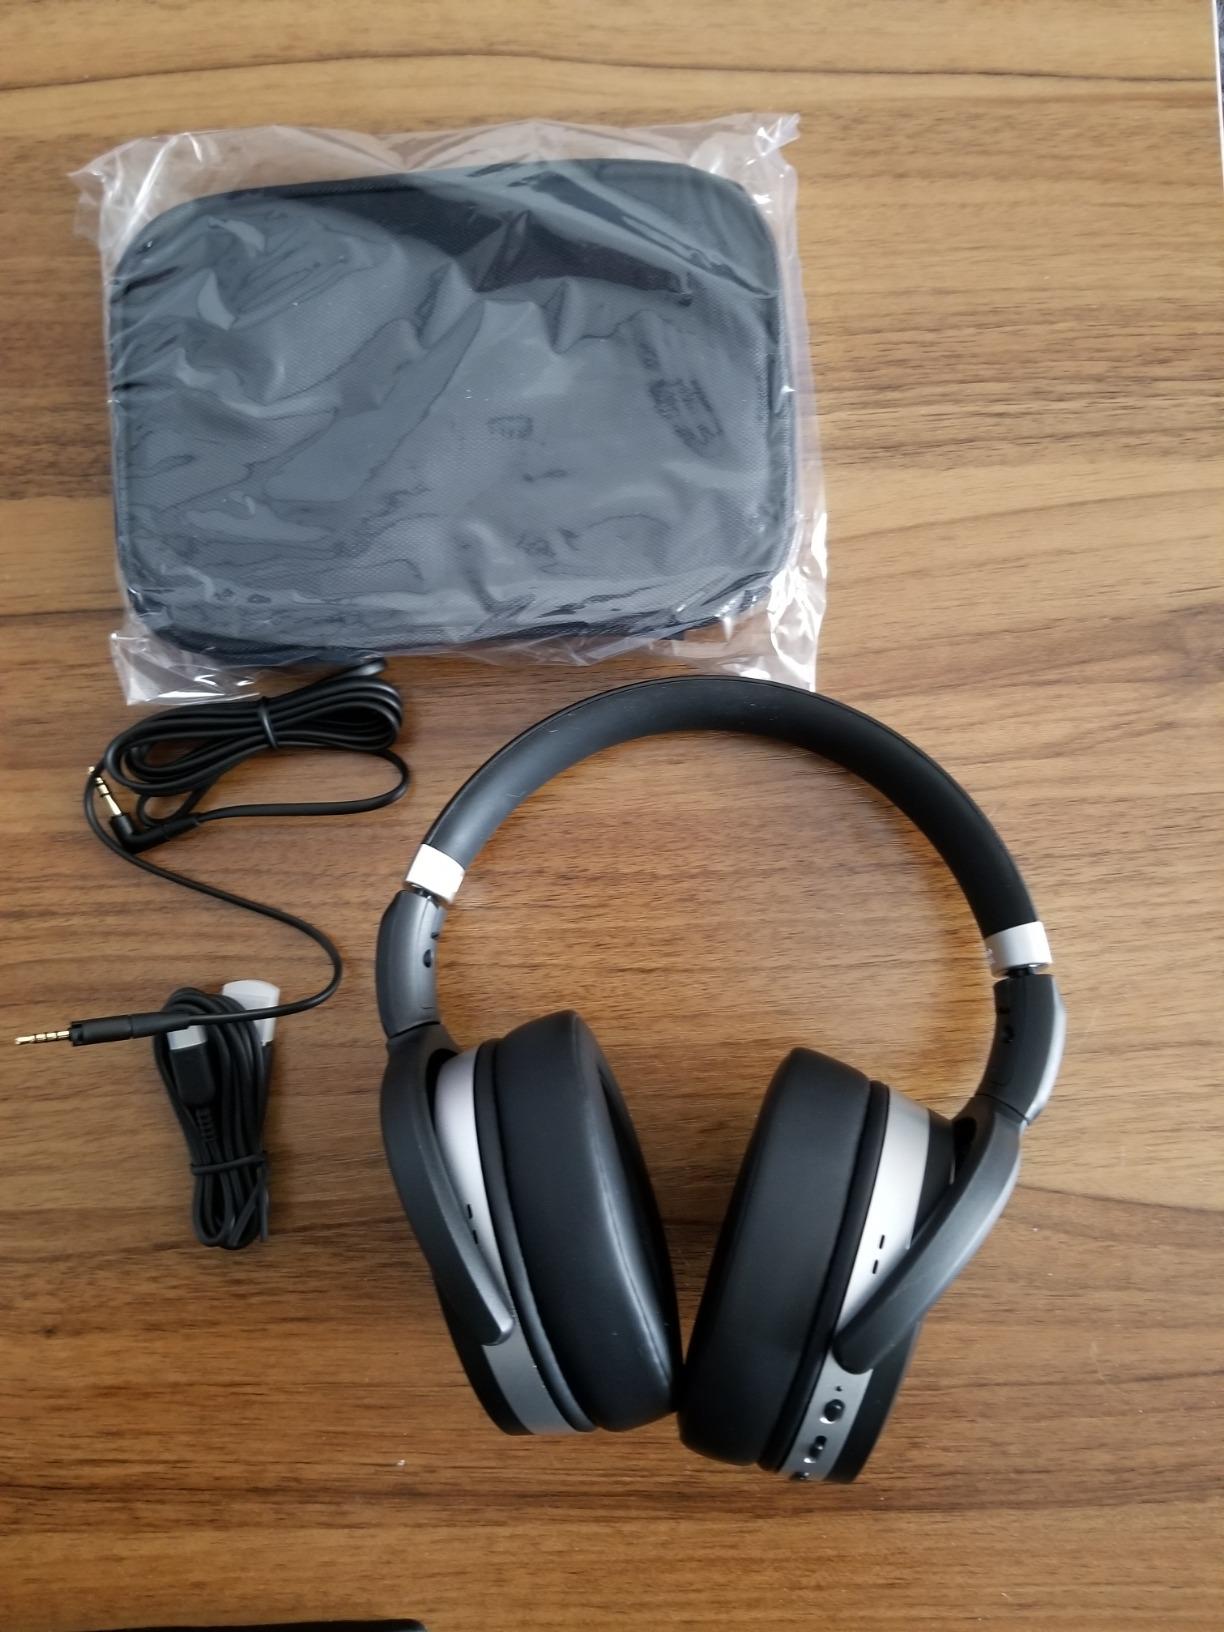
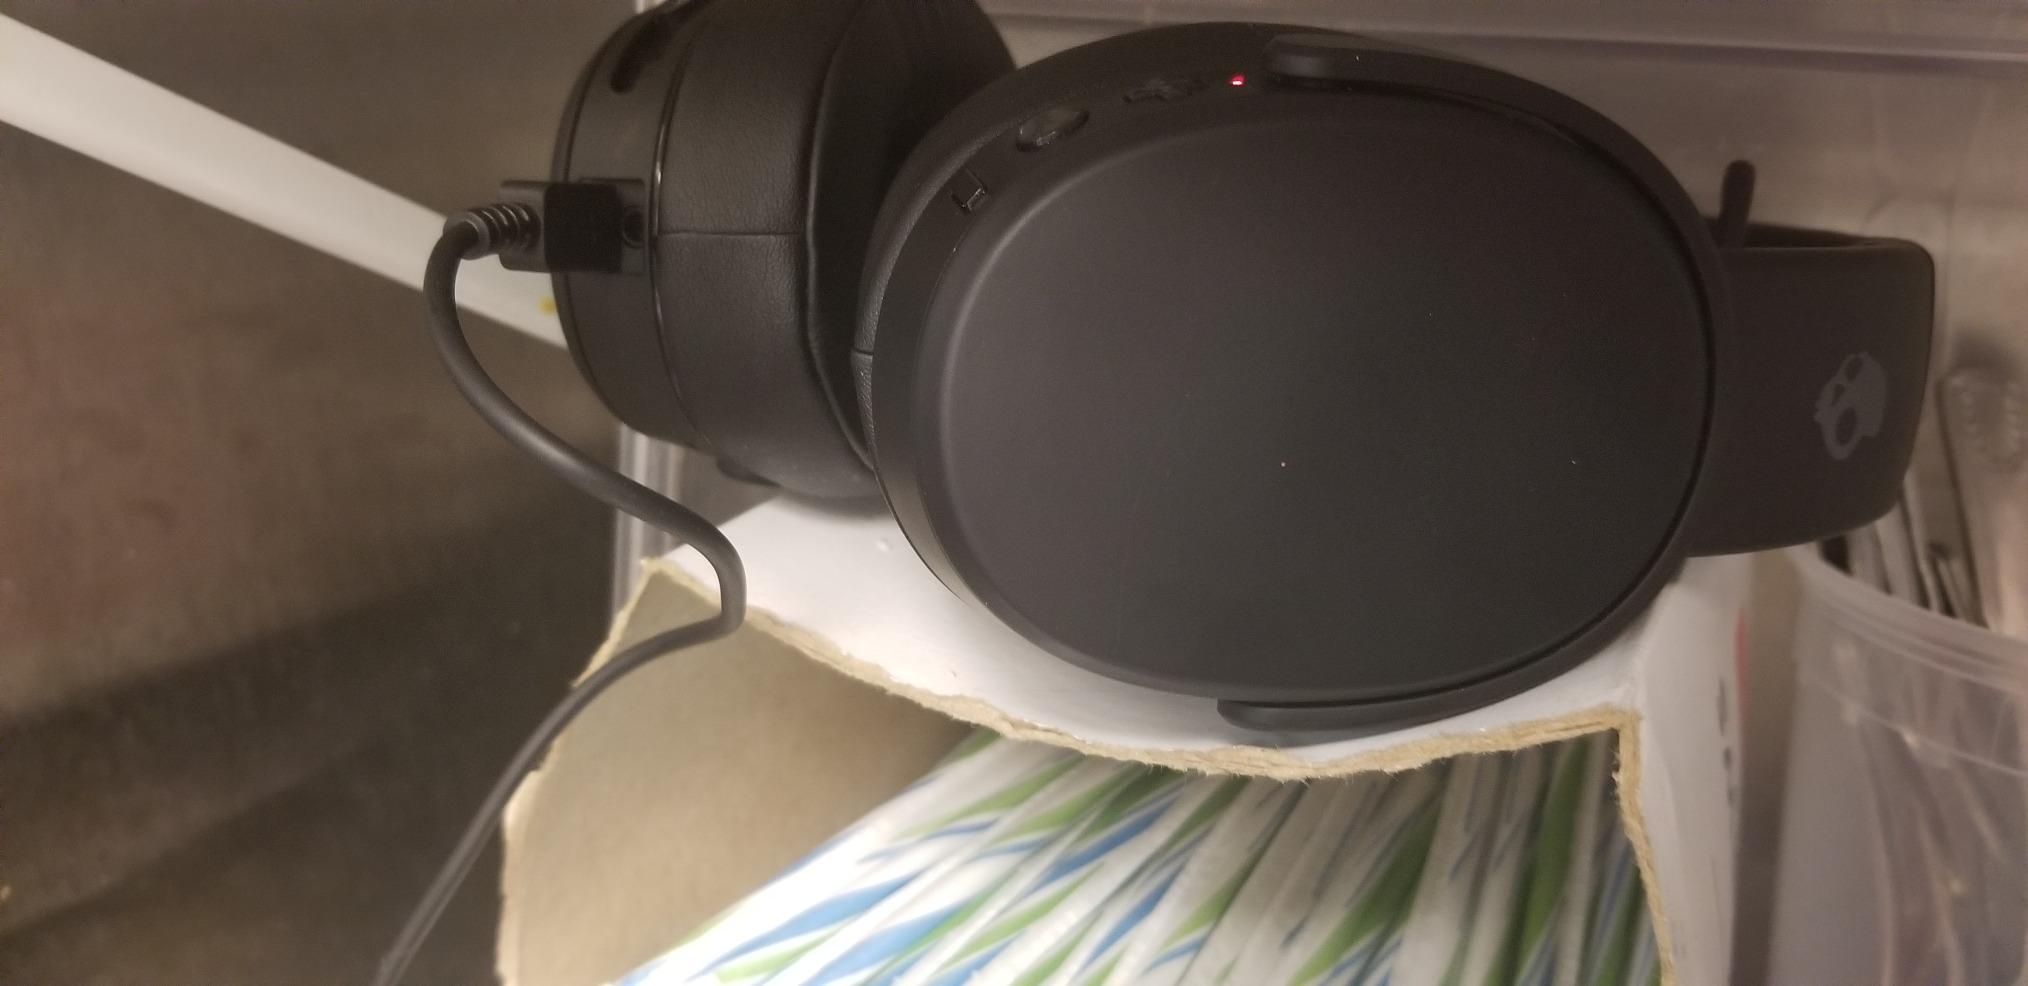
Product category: headphones
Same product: no